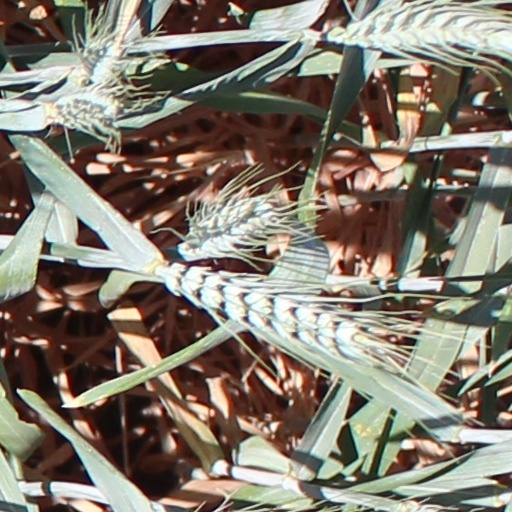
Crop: wheat